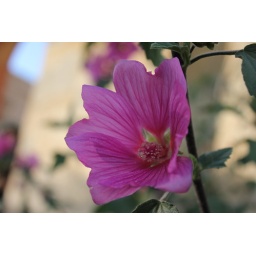
flower in basildon house garden